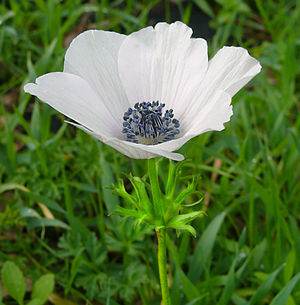
Fransk anemone / Galleri
Fransk Anemone er en art af blomstrende planter i anemone-slægten, som er udbredt i de fleste lande langs Middelhavet, både i Sydeuropa og lande i Mellemøsten såsom Syrien og Israel.